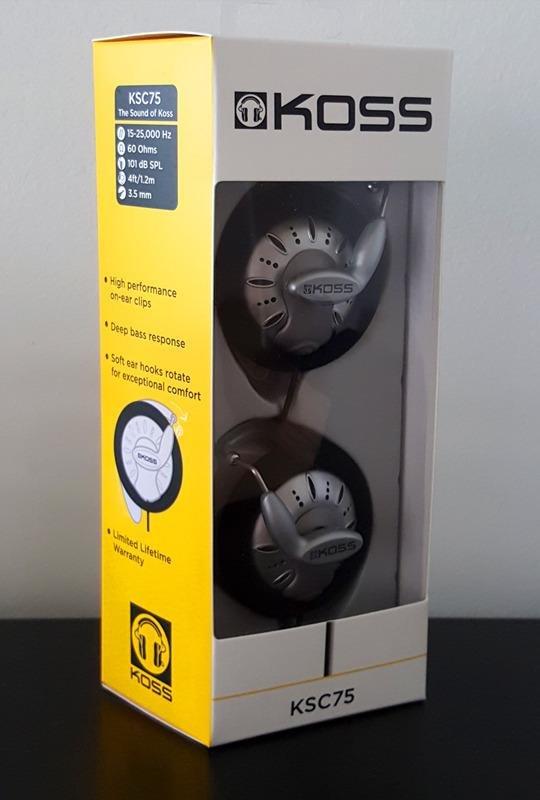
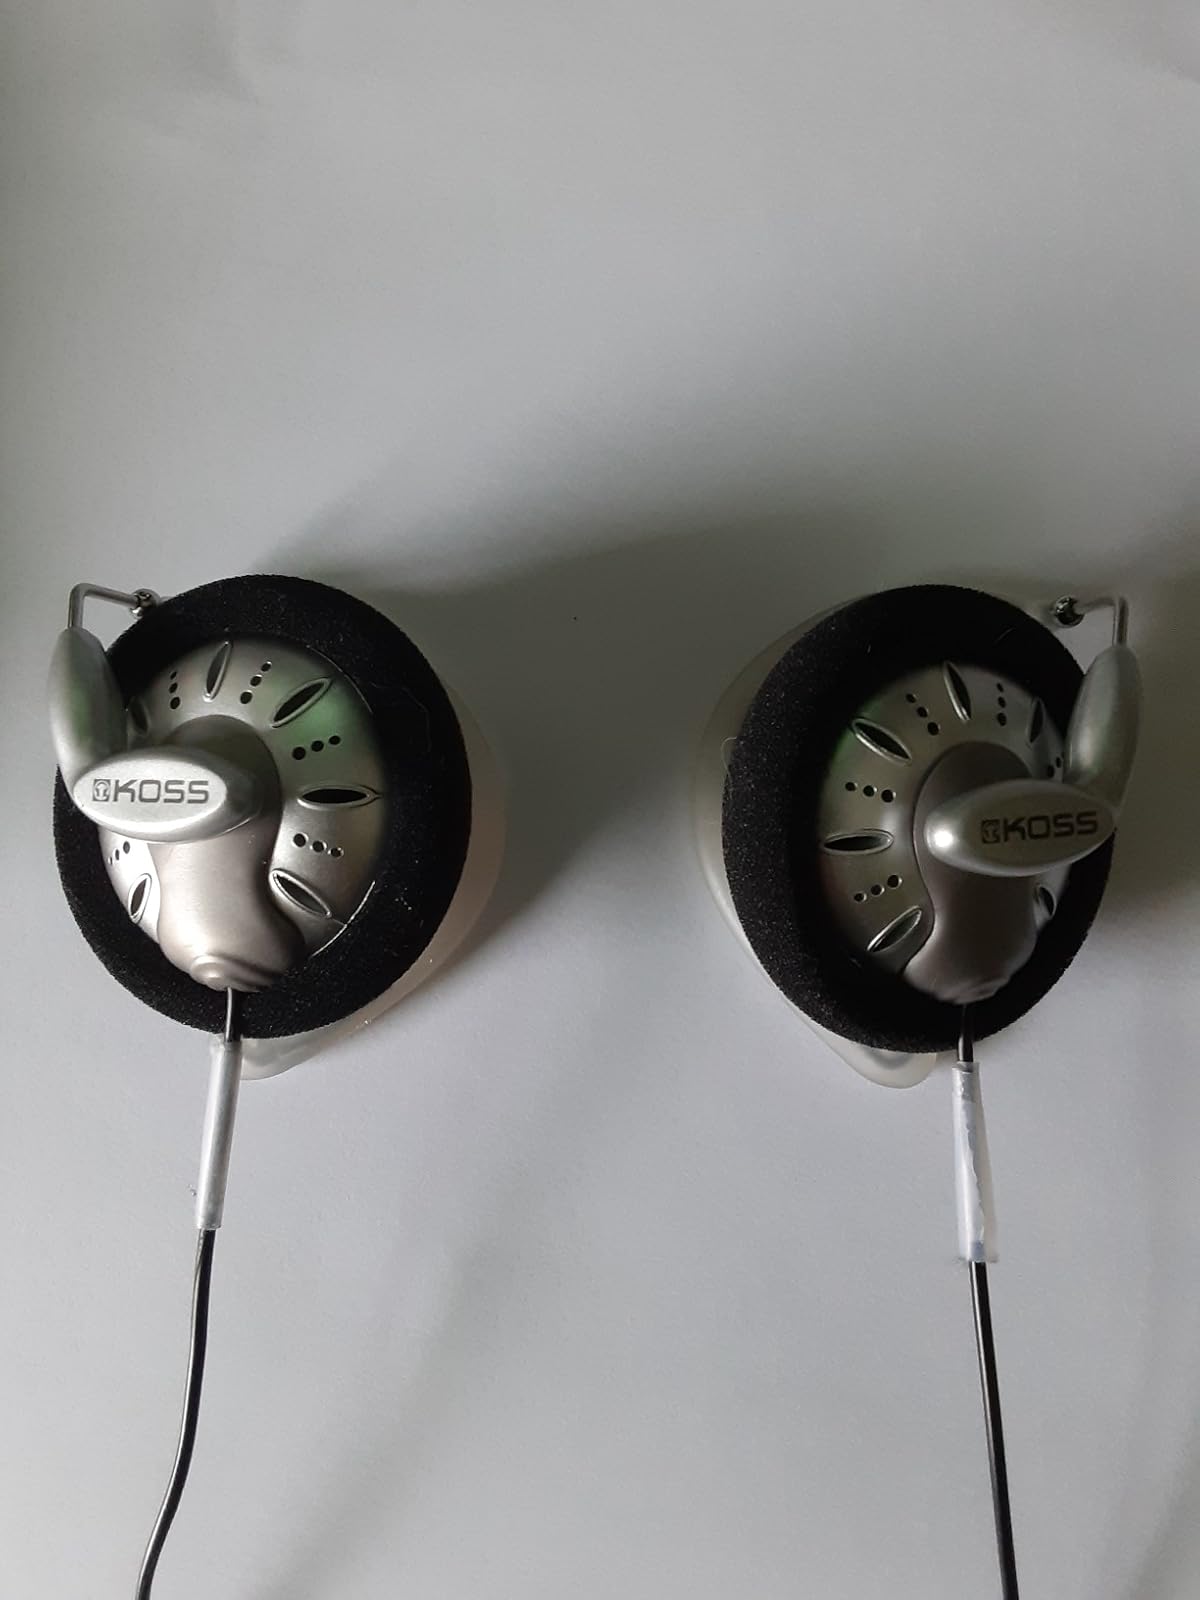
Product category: headphones
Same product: yes